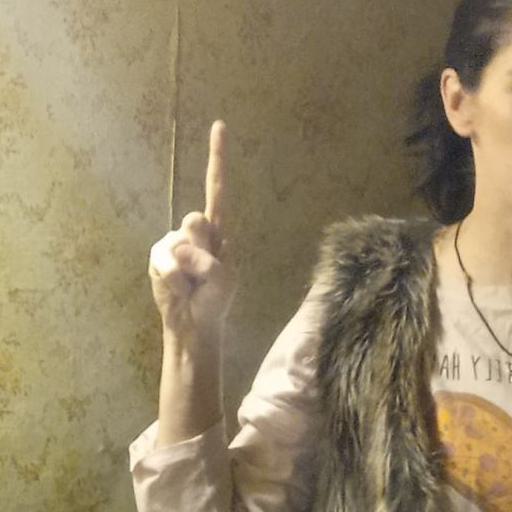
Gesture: one